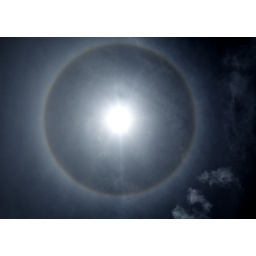
i was swimming around the ocean in kauai and when i looked up this is what i saw.